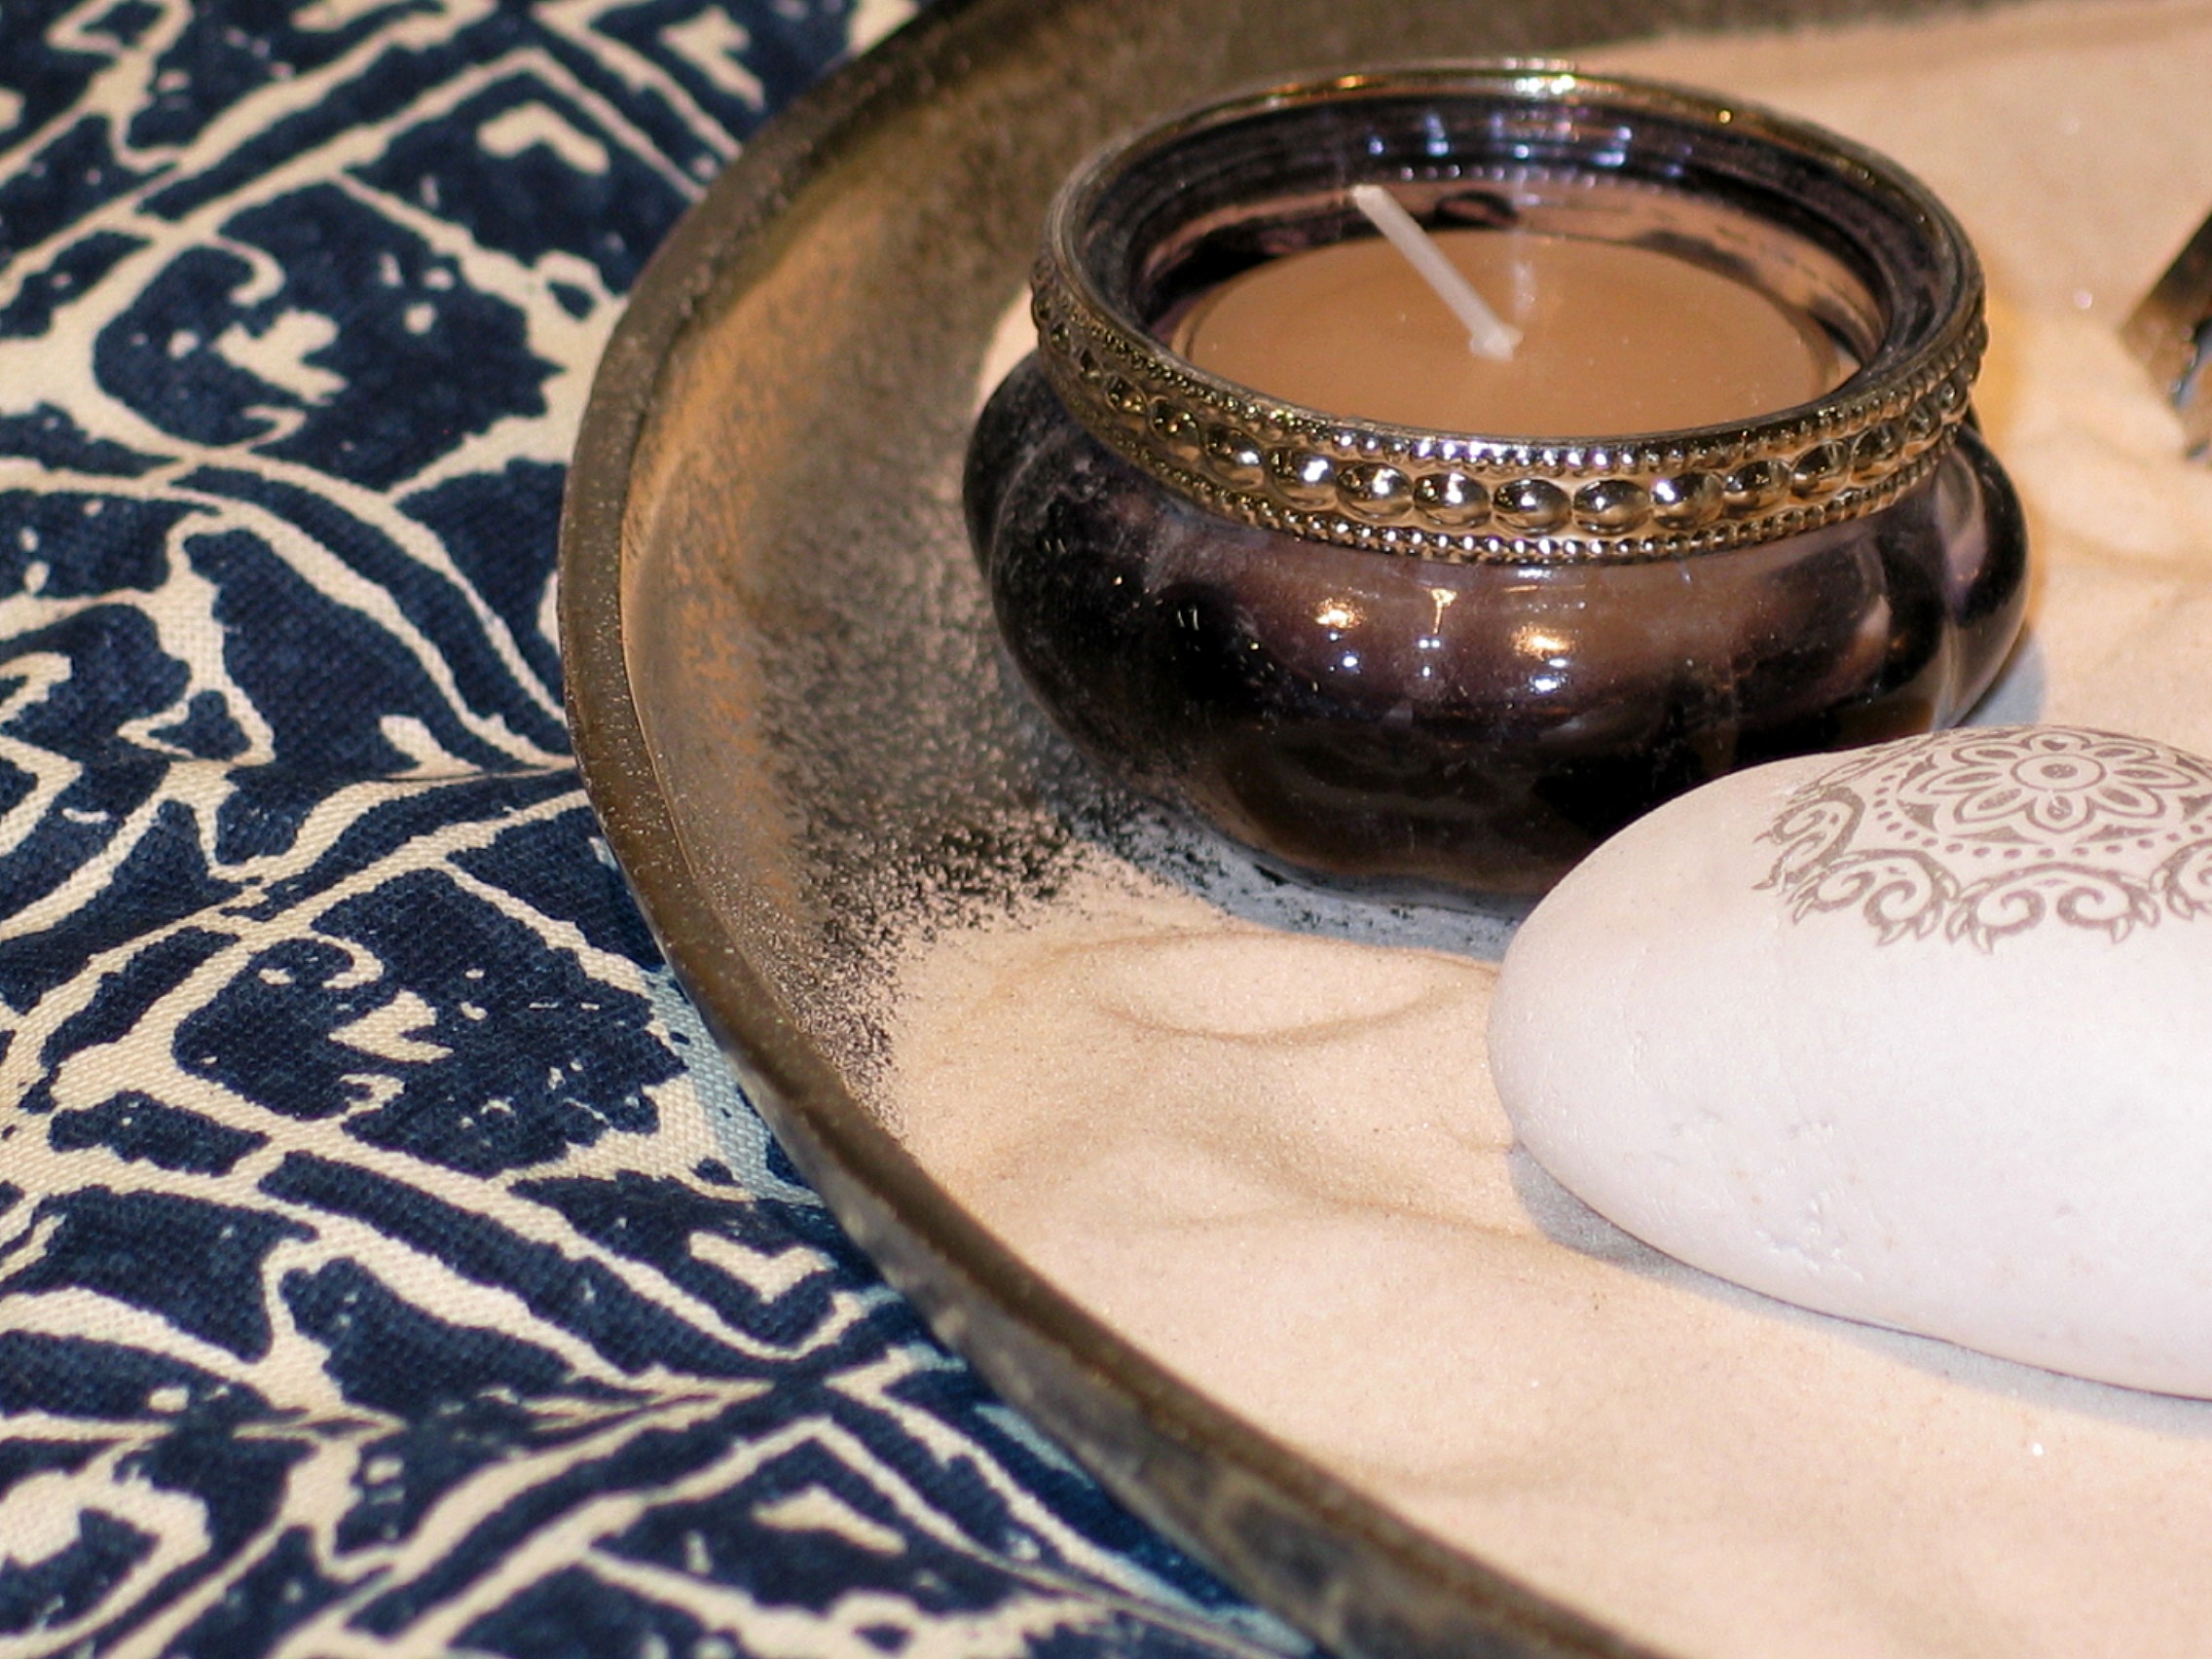
glass, atmosphere, decoration, pattern, color, ceramic, romantic, candle, pottery, lighting, material, ornament, deco, stones, art, lights, lanterns, mood, oriental, candlelight, ornaments, decorate, windlight, glass stone